List of fictional computers

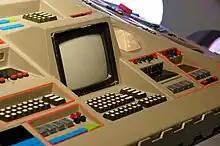
A fictional computer from the Tardis in the "Doctor Who" television series.

Computers have often been used as fictional objects in literature, films, and in other forms of media. Fictional computers may be depicted as considerably more sophisticated than anything yet devised in the real world. Fictional computers may be referred to with a made-up manufacturer's brand name and model number or a nickname.